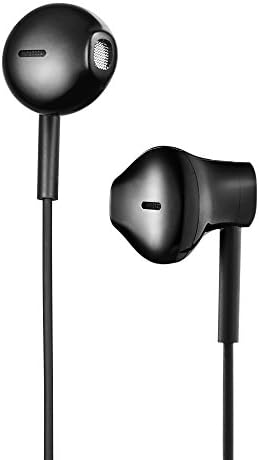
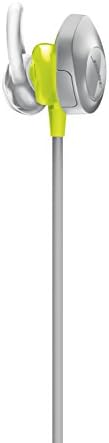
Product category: headphones
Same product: no